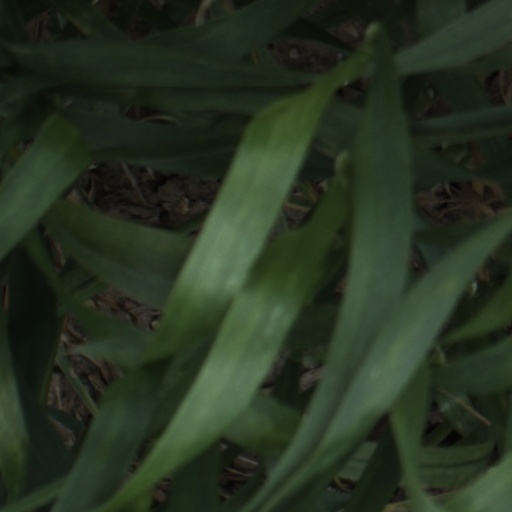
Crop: wheat